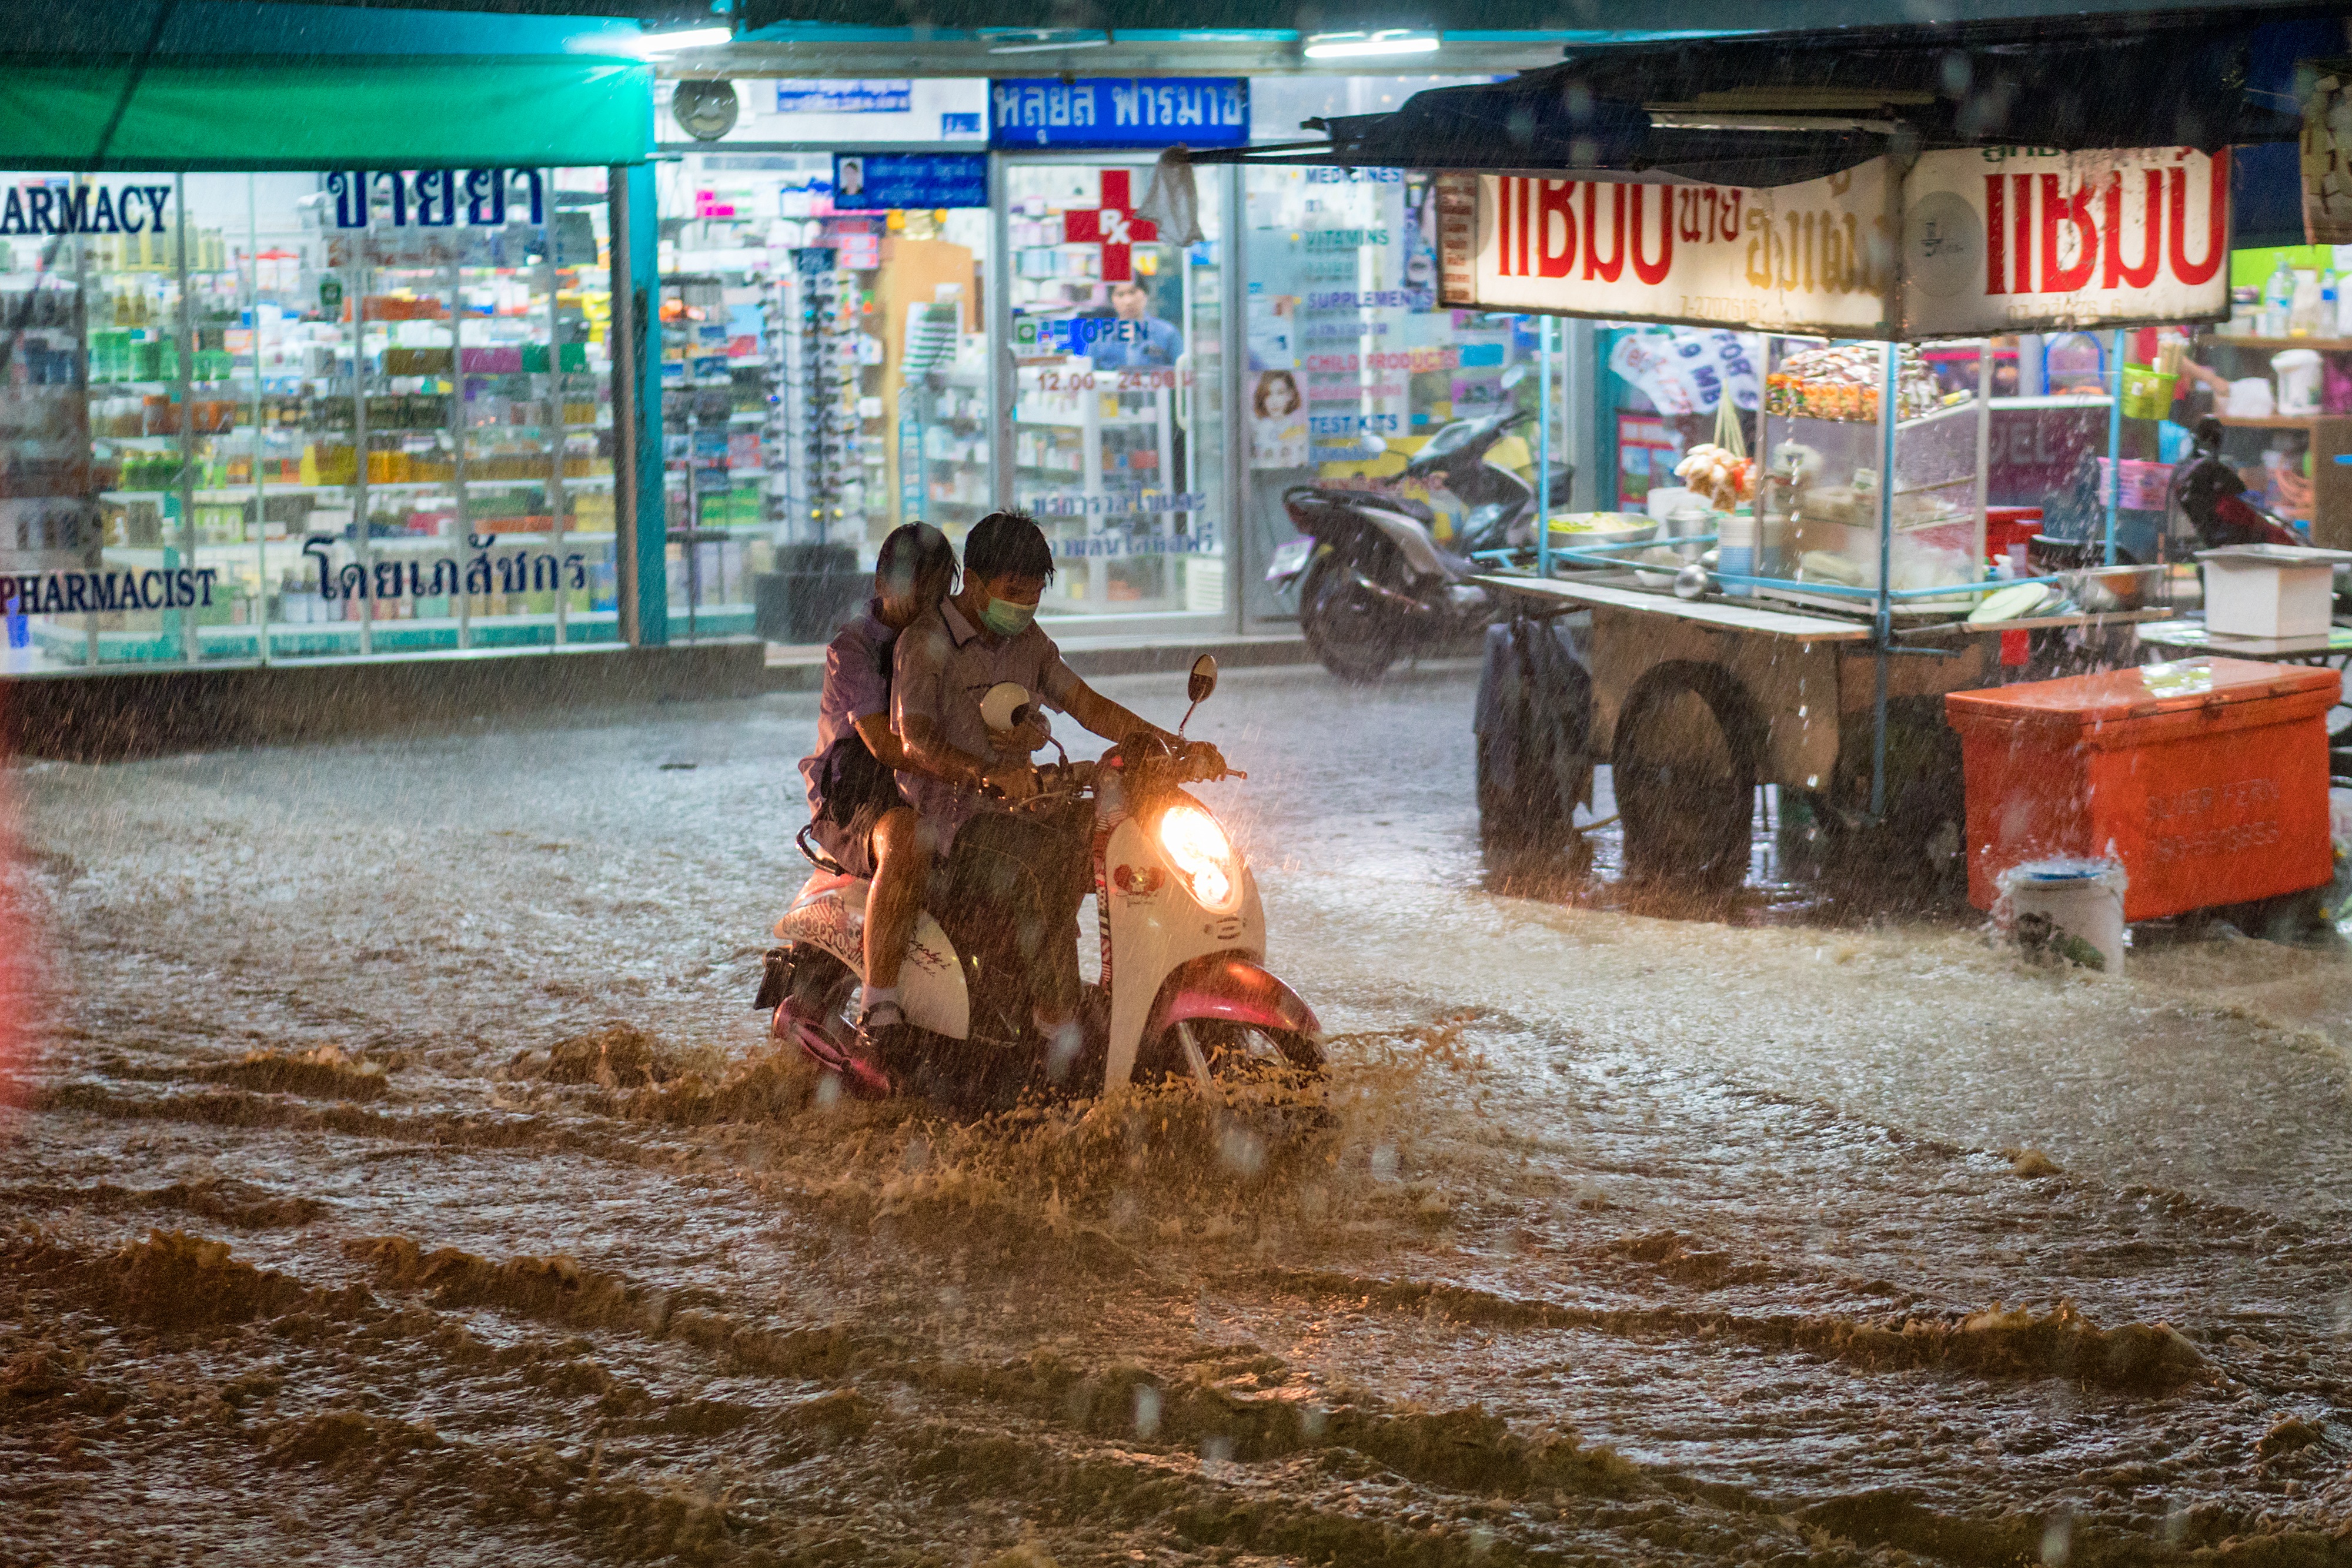
rain, heavy, flood, extreme, weather, bad, water, storm, wet, city, dark, sky, climate, outdoors, light, season, road, street, danger, motorbike, bike, motor, motorcycle, speed, people, transportation, ride, travel, transport, couple, young, problem, unexpected, vehicle, driving, high, female, woman, male, man, complicated, struggle, thailand, challenge, success, risk, path, way, adventure, decision, guidance, mistake, wrong, career, options, forward, judgment, route, insight